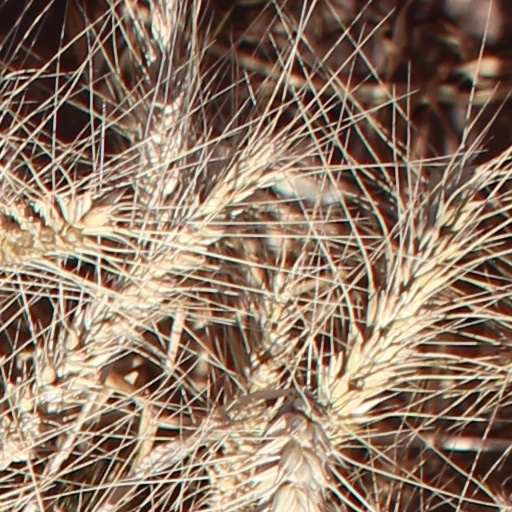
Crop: wheat